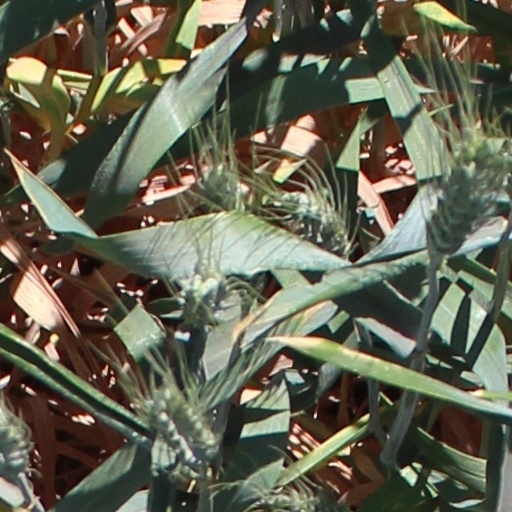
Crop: wheat